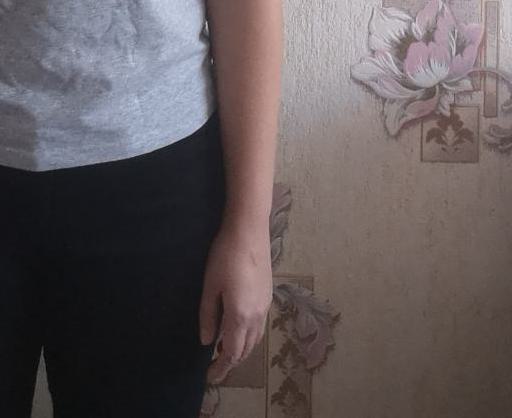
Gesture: no_gesture